List of Gaon Digital Chart number ones of 2016

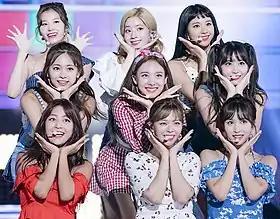
Twice's "Cheer Up" became the best-performing single on the chart of 2016. The group's other song "TT" claimed the top spot for four consecutive weeks.

The Gaon Digital Chart, part of the Gaon Music Chart, is a chart that ranks the best-performing songs in South Korea. The data is collected by the Korea Music Content Association, and it consists of weekly (listed from Sunday to Saturday), monthly, and yearly charts. The Digital Chart ranks songs according to their performance on the Gaon Download, Streaming, and BGM charts. Below is a list of songs that topped the weekly and monthly charts.